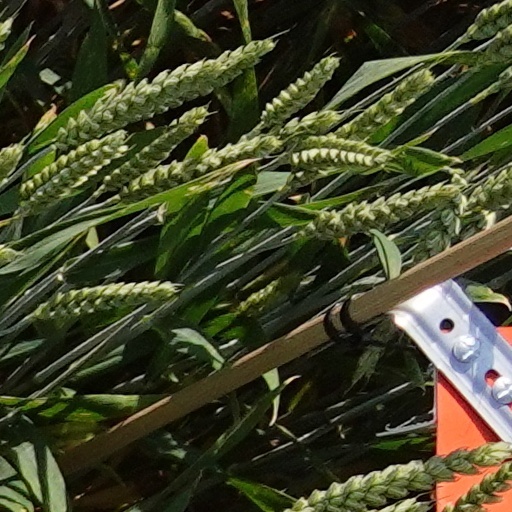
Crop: wheat